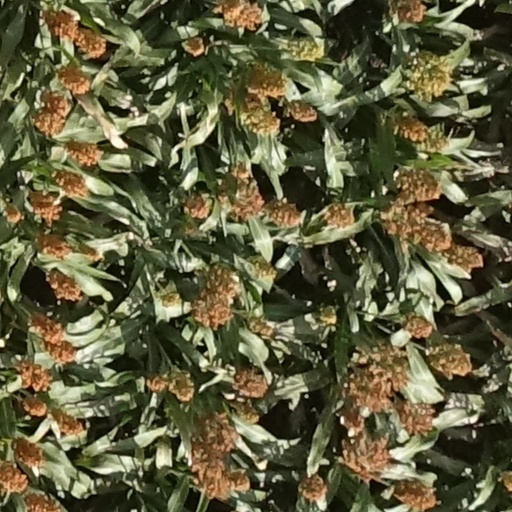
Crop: sorghum